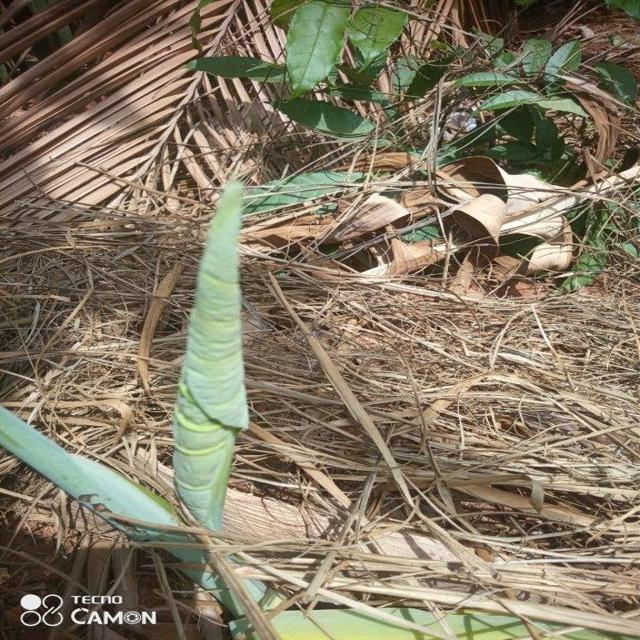
Label: Early_Blight